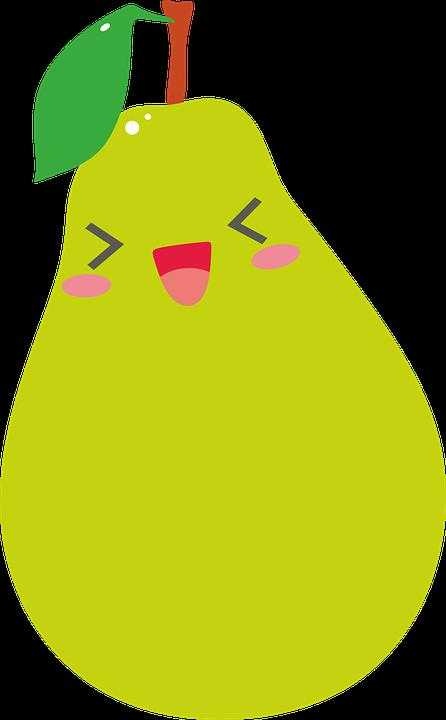
Label: Pear